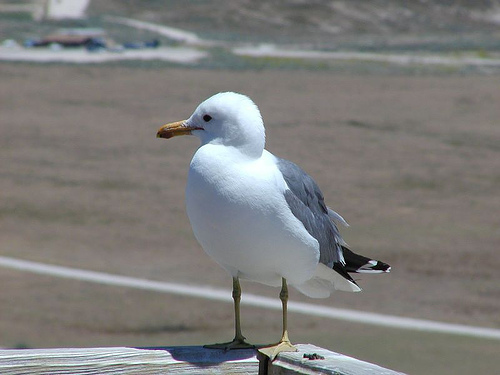
the white bird has gray wings, black retrices, and a yellow the bill that is long and pointed.
a small white bird with gray wings, black recticles, and a long yellow bill.
this bird is white with black on its wings and has a long, pointy beak.
the birds has a white overall body color with a black retrice and grey coverts.
this bird has a white crown, an orange bill, and webbed feet
this bird has pure white feathers covering its head, nape, belly, vent and breast, and grey secondaries.
a white bird with grey wing feathers and black markings has webbed feet for swimming and a beak designed for cracking open small mollusks.
this bird is white with grey and has a long, pointy beak.
this bird is white with grey and has a long, pointy beak.
this bird has a thick yellow bill, with a white breast.
Species: California Gull